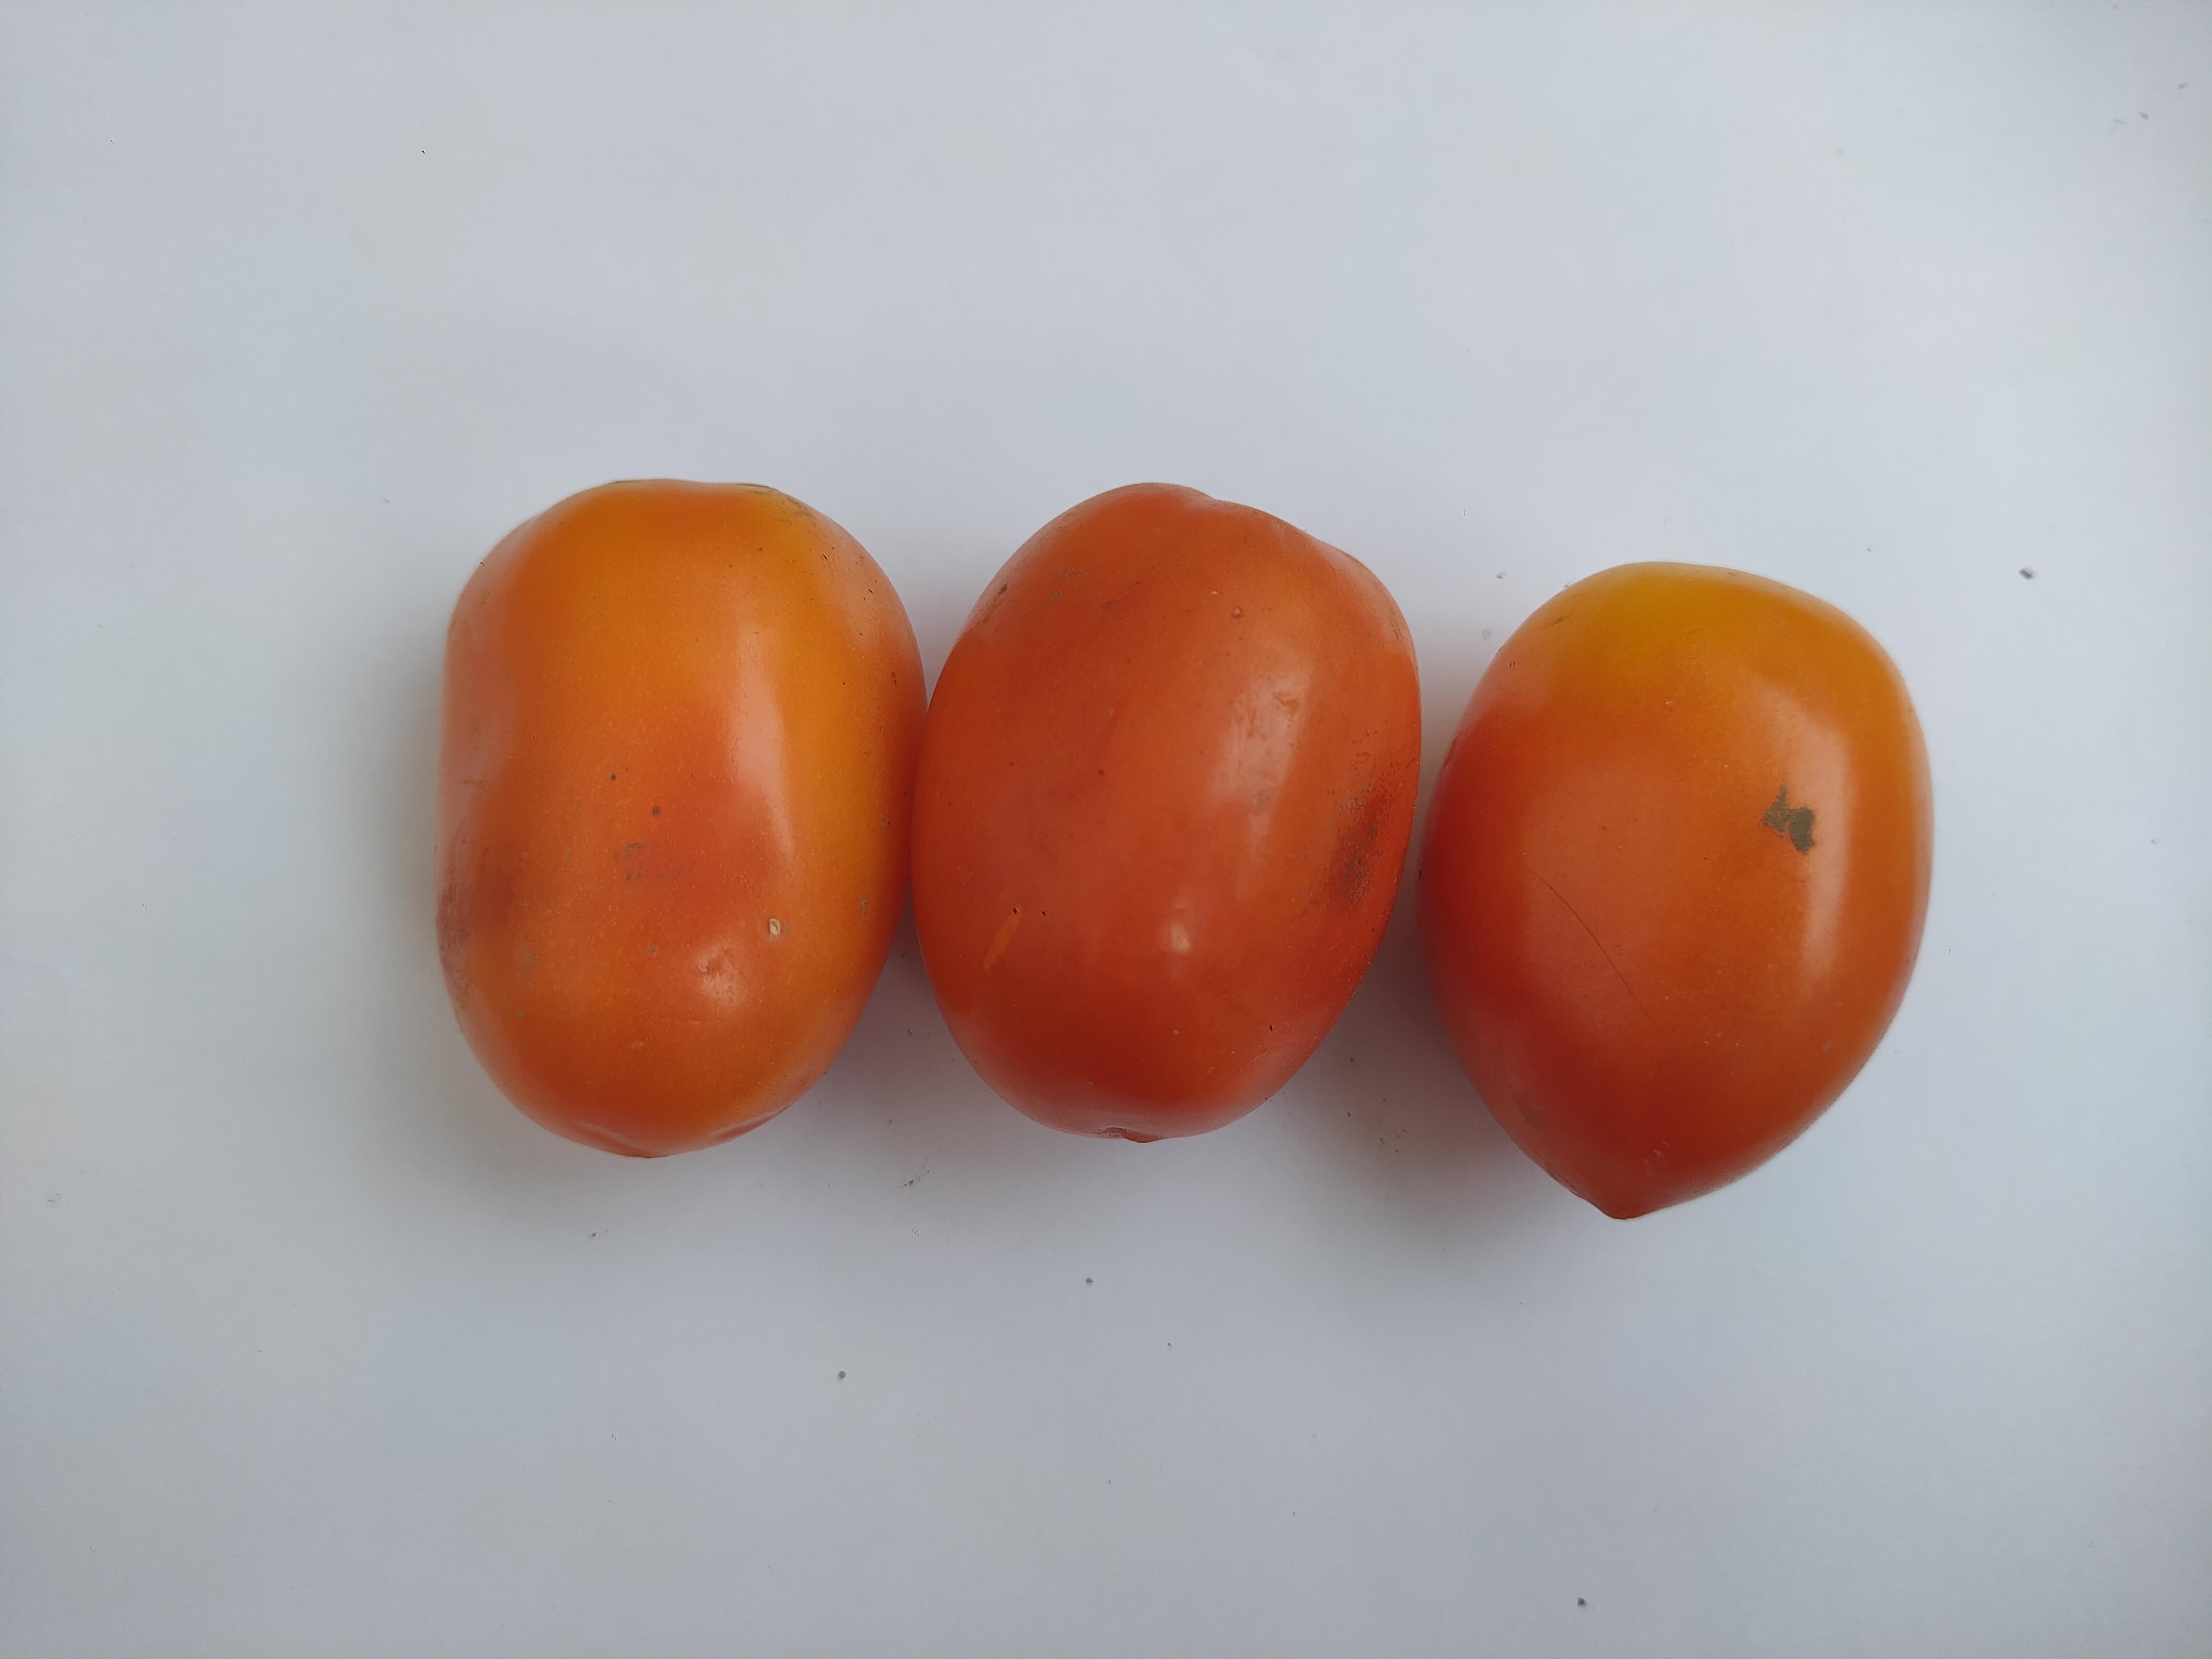
Label: Tomato